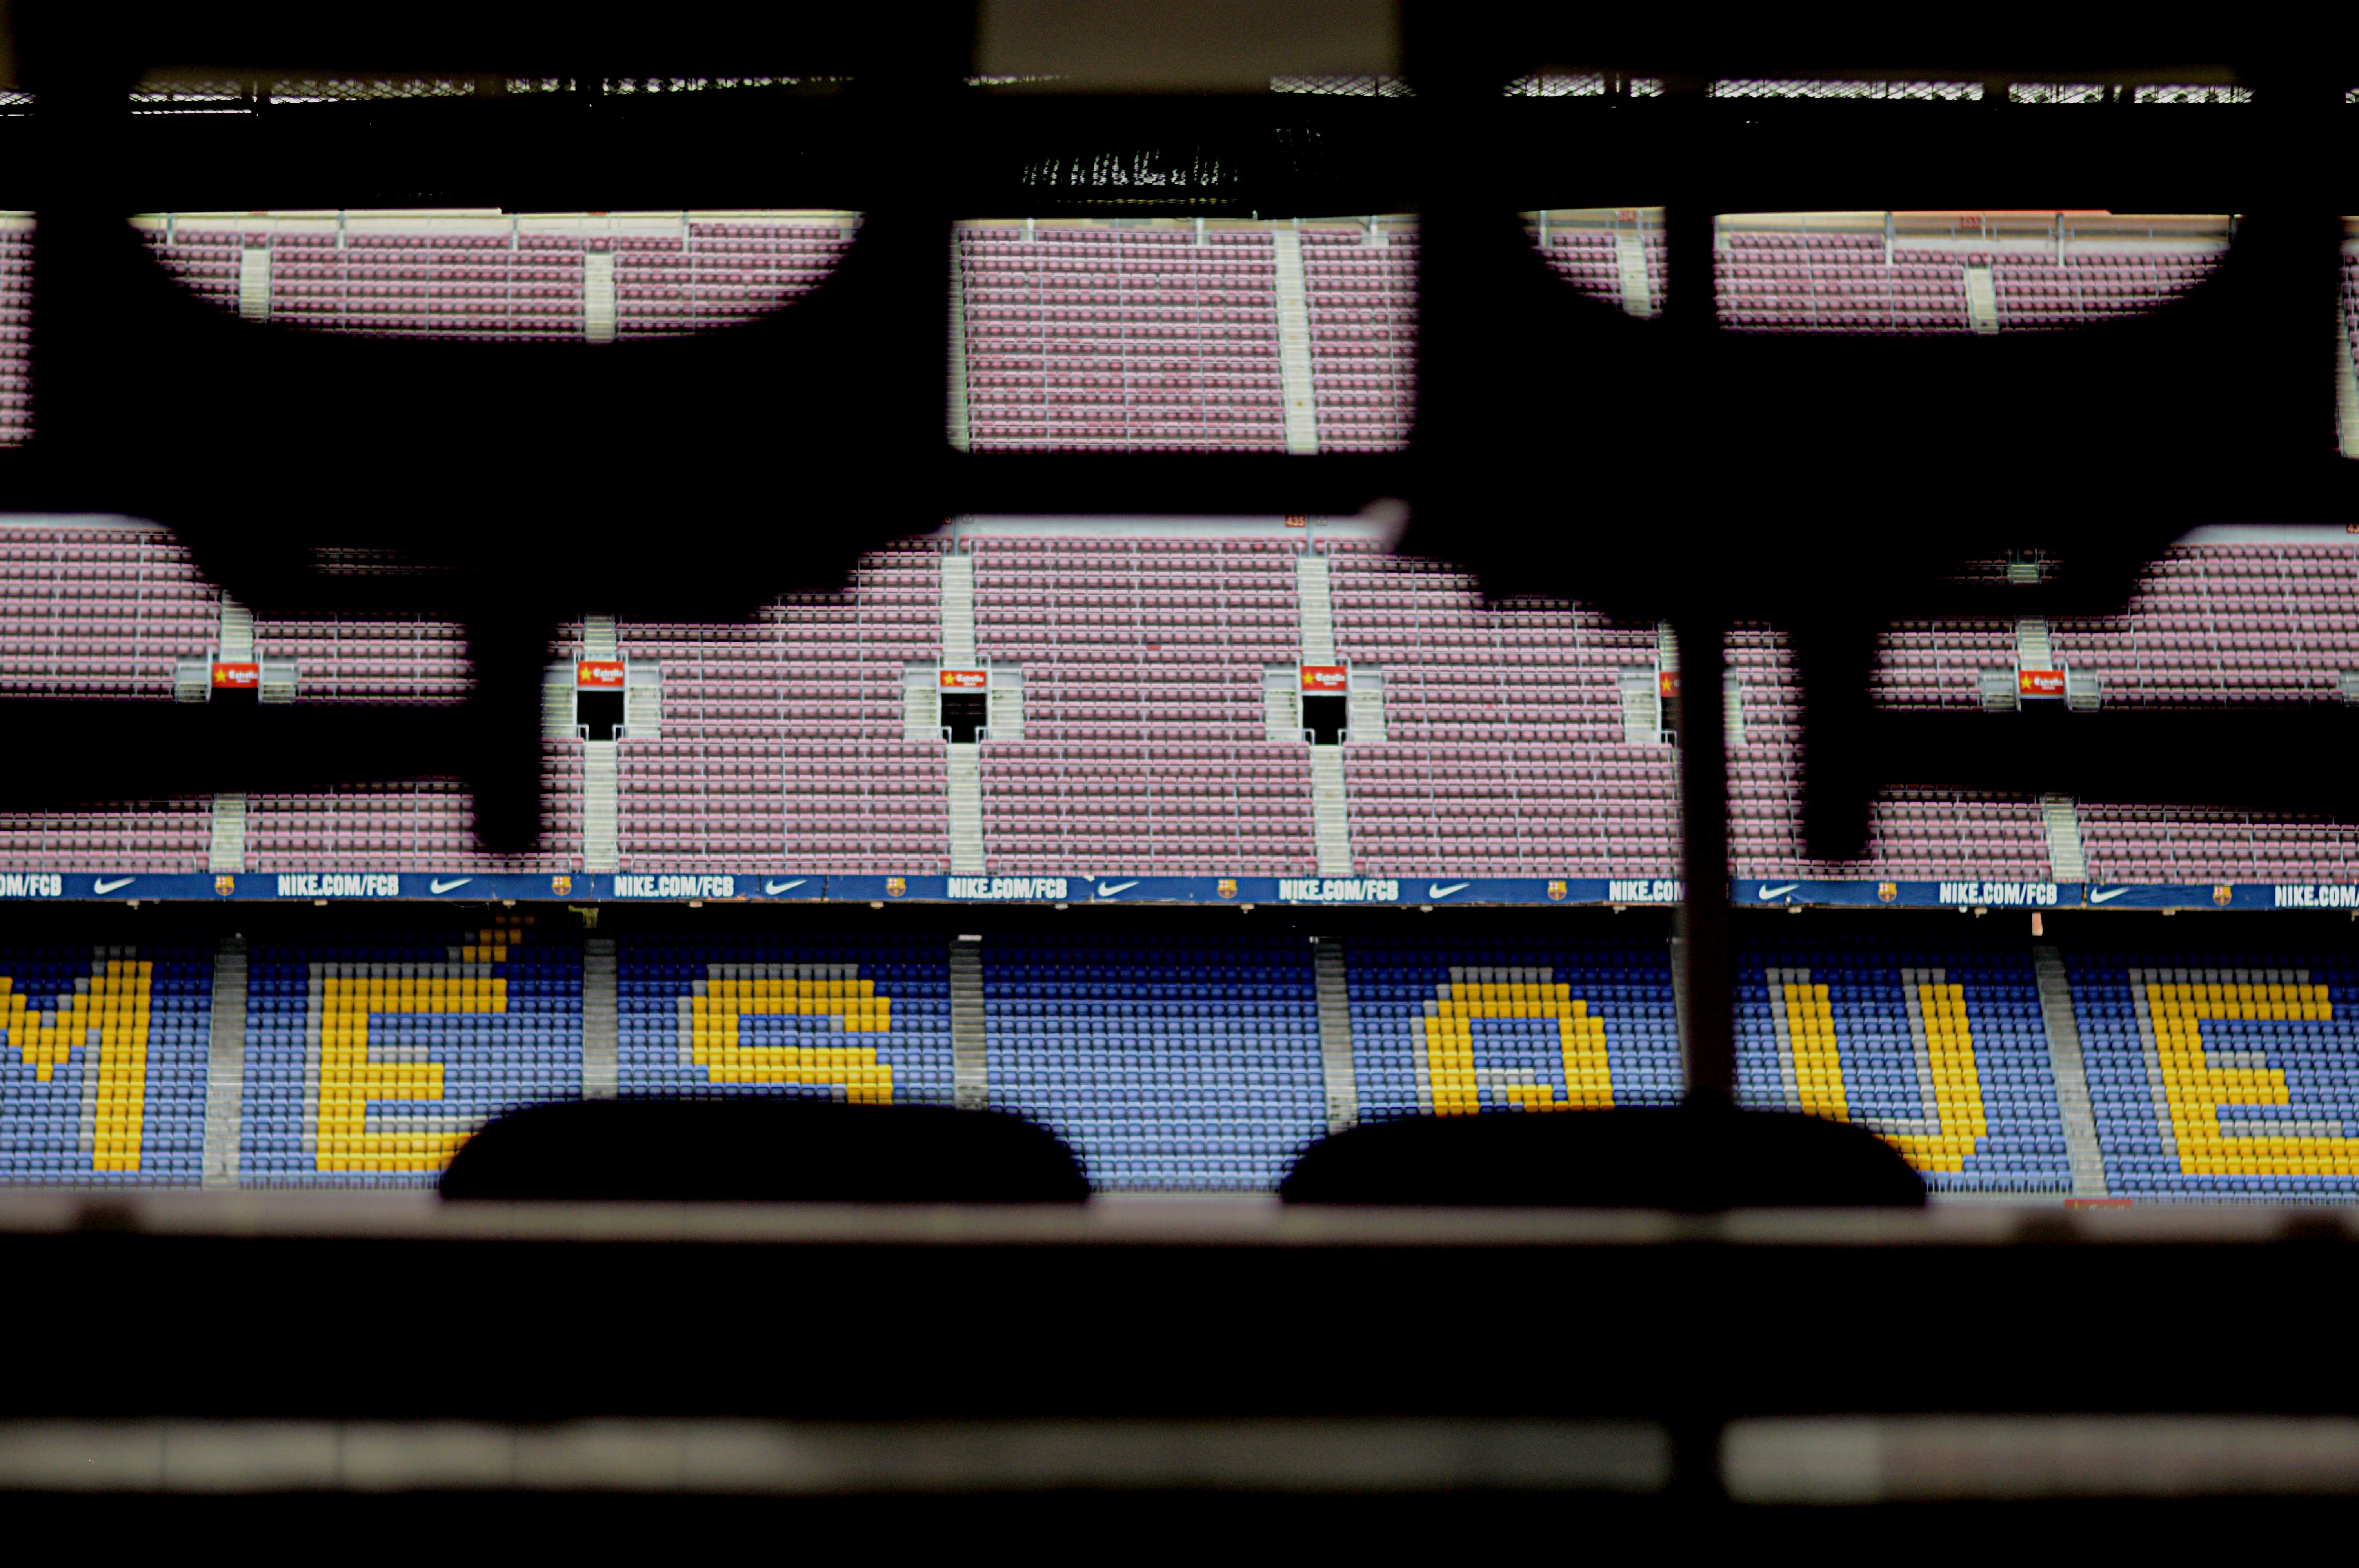
seating, number, line, red, color, empty, football, stadium, art, arena, design, symmetry, shape, screenshot, nobody, section, display device